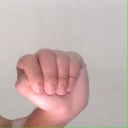
अक्षर: ठ